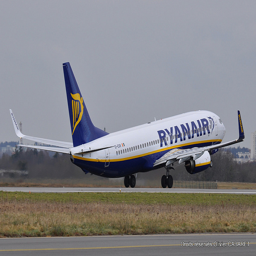
A large jetliner taking off from an airport runway.
A plane that is about to take off flying.
A blue and white airplane is on the runway.
Airplane preparing to take off from small runway.
A commercial airplane getting ready to take off.